Malton Oolite

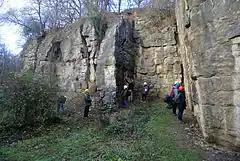
Ravenswick Quarry, Malton Oolite

The Malton Oolite is a geologic formation in England. It preserves fossils dating back to the Jurassic period.